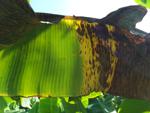
Label: segatoka